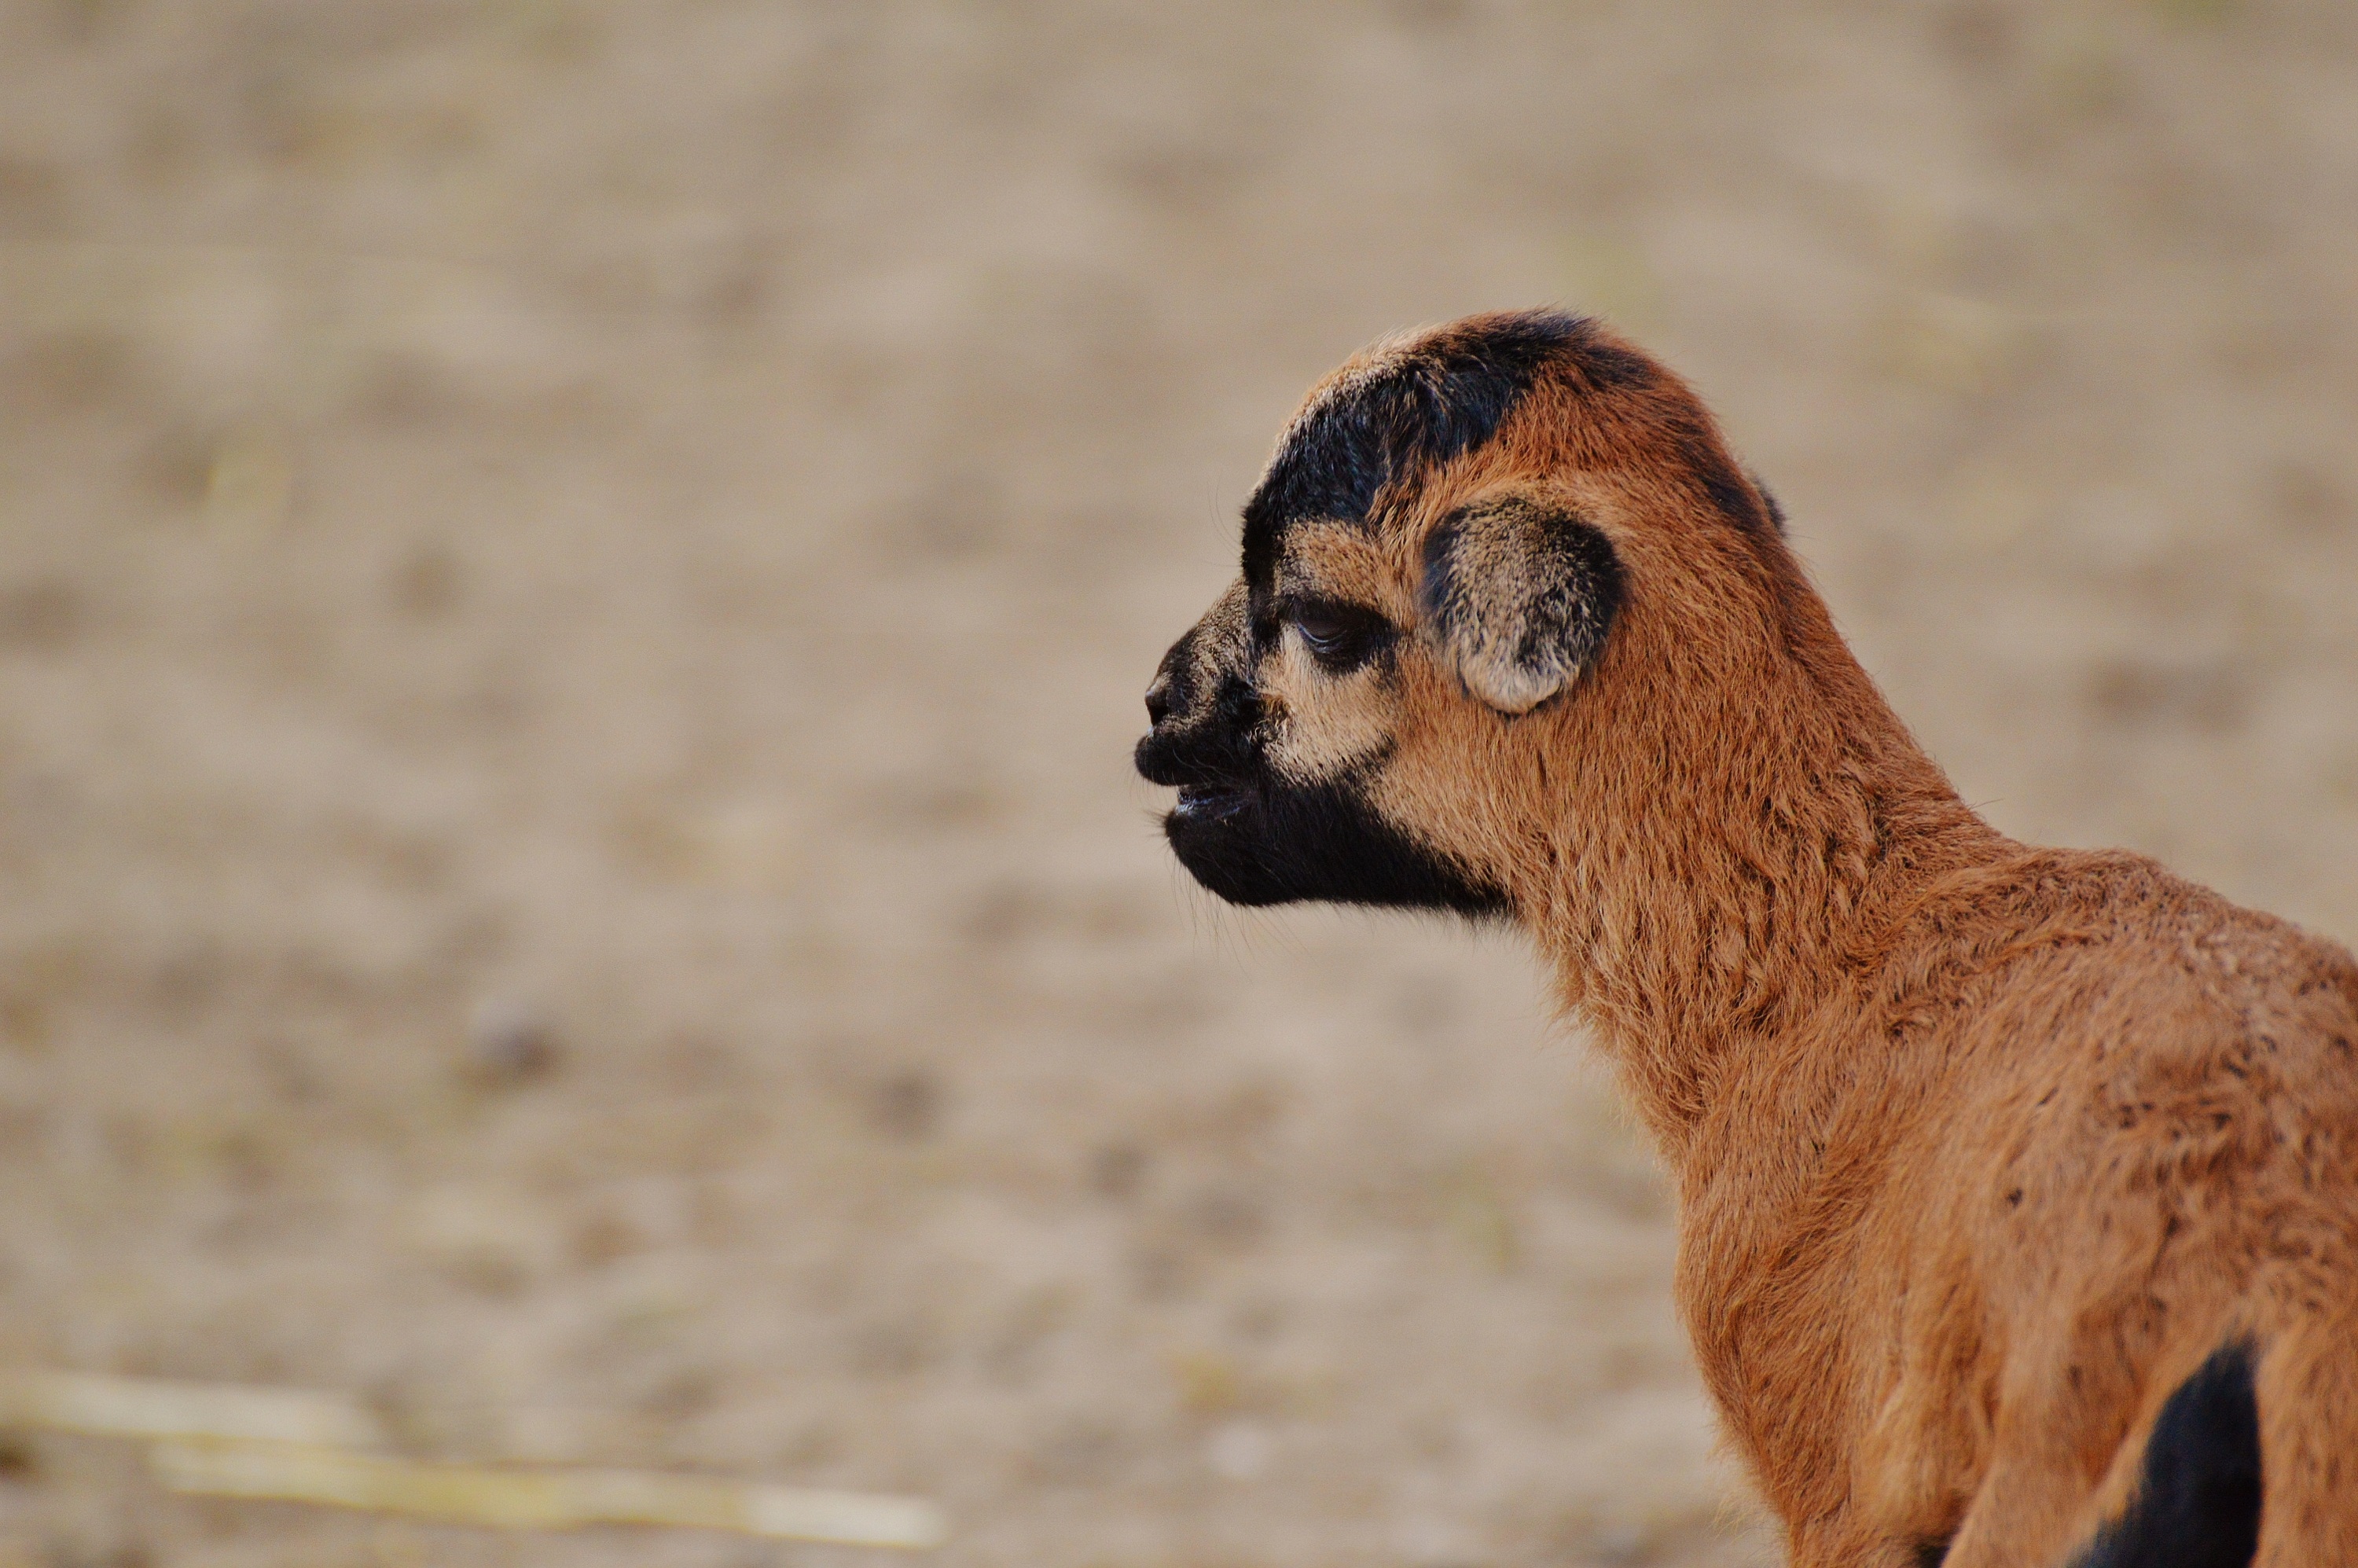
sweet, cute, wildlife, sheep, small, mammal, fauna, close up, newborn, animals, vertebrate, animal world, young animal, reborn, wildpark poing